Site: brandenburg
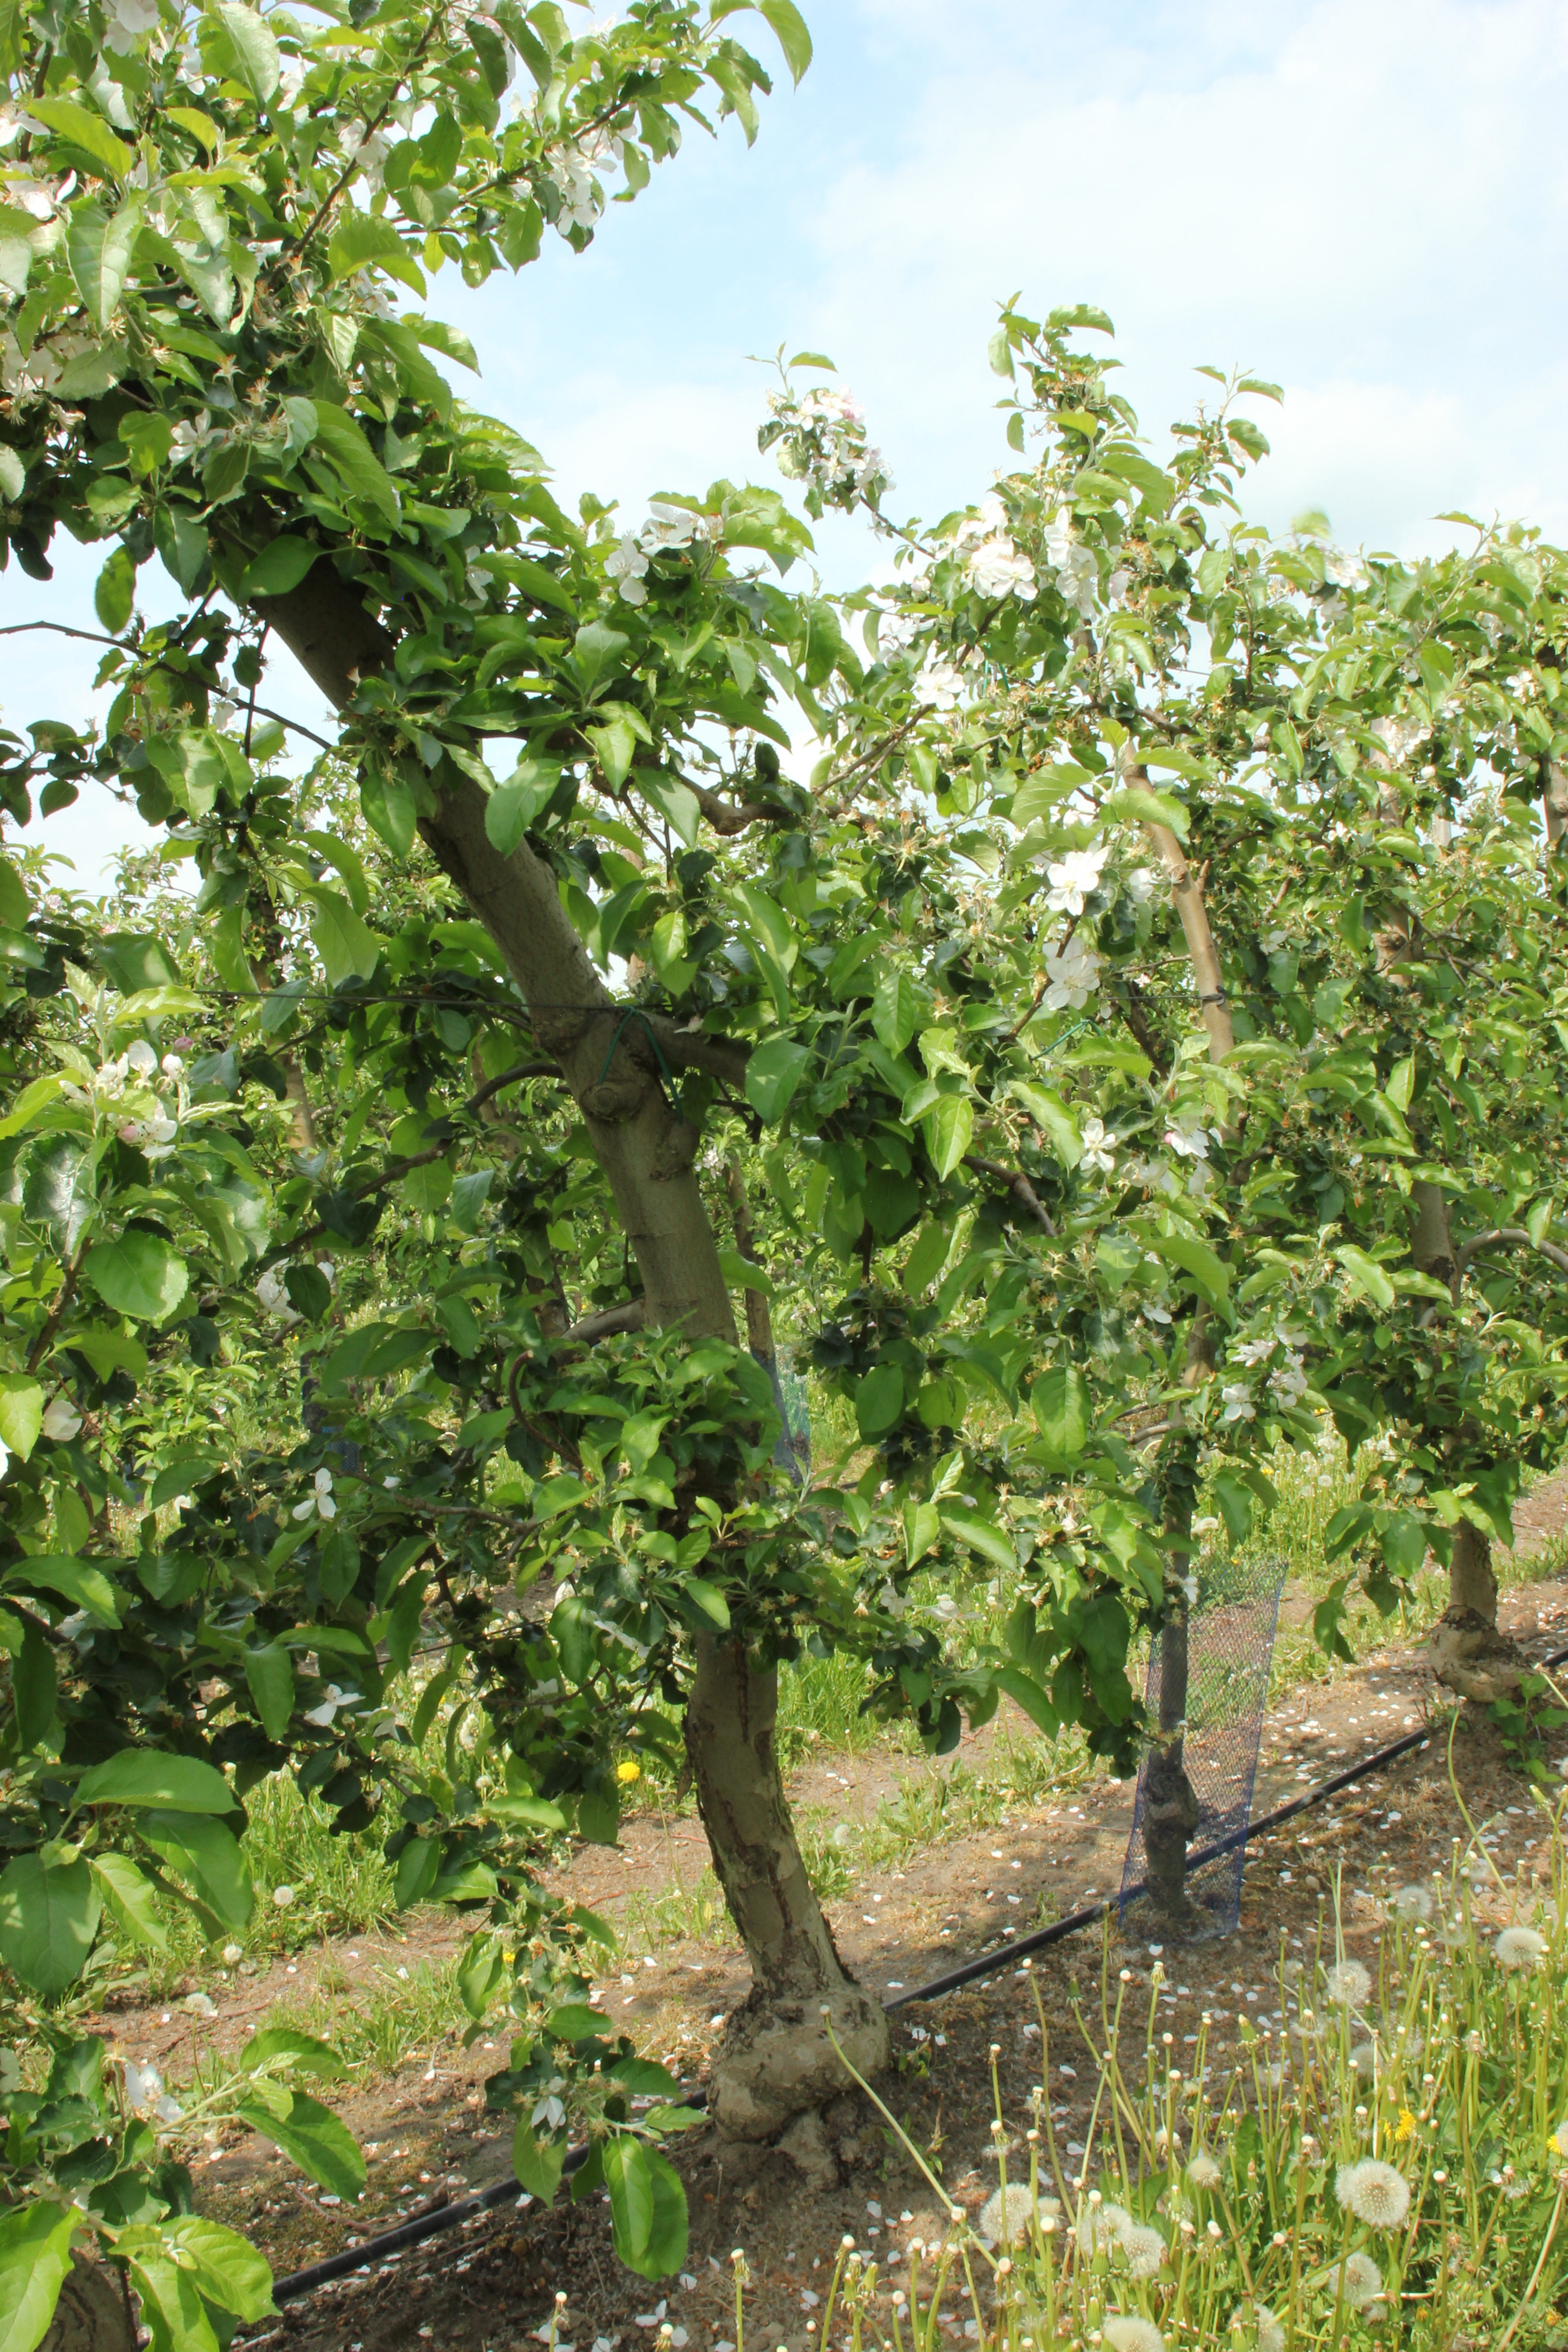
Growth stage (BBCH 67): Flowering